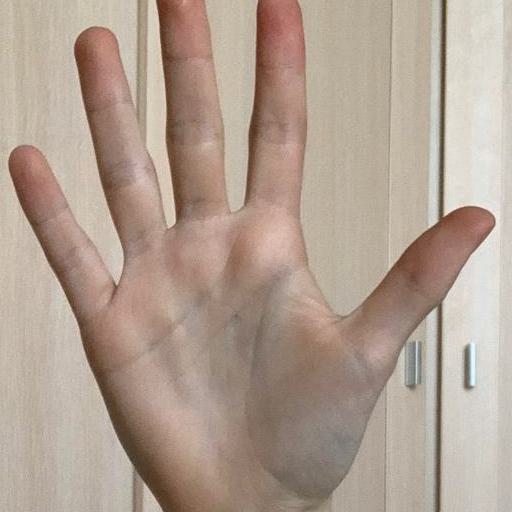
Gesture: palm